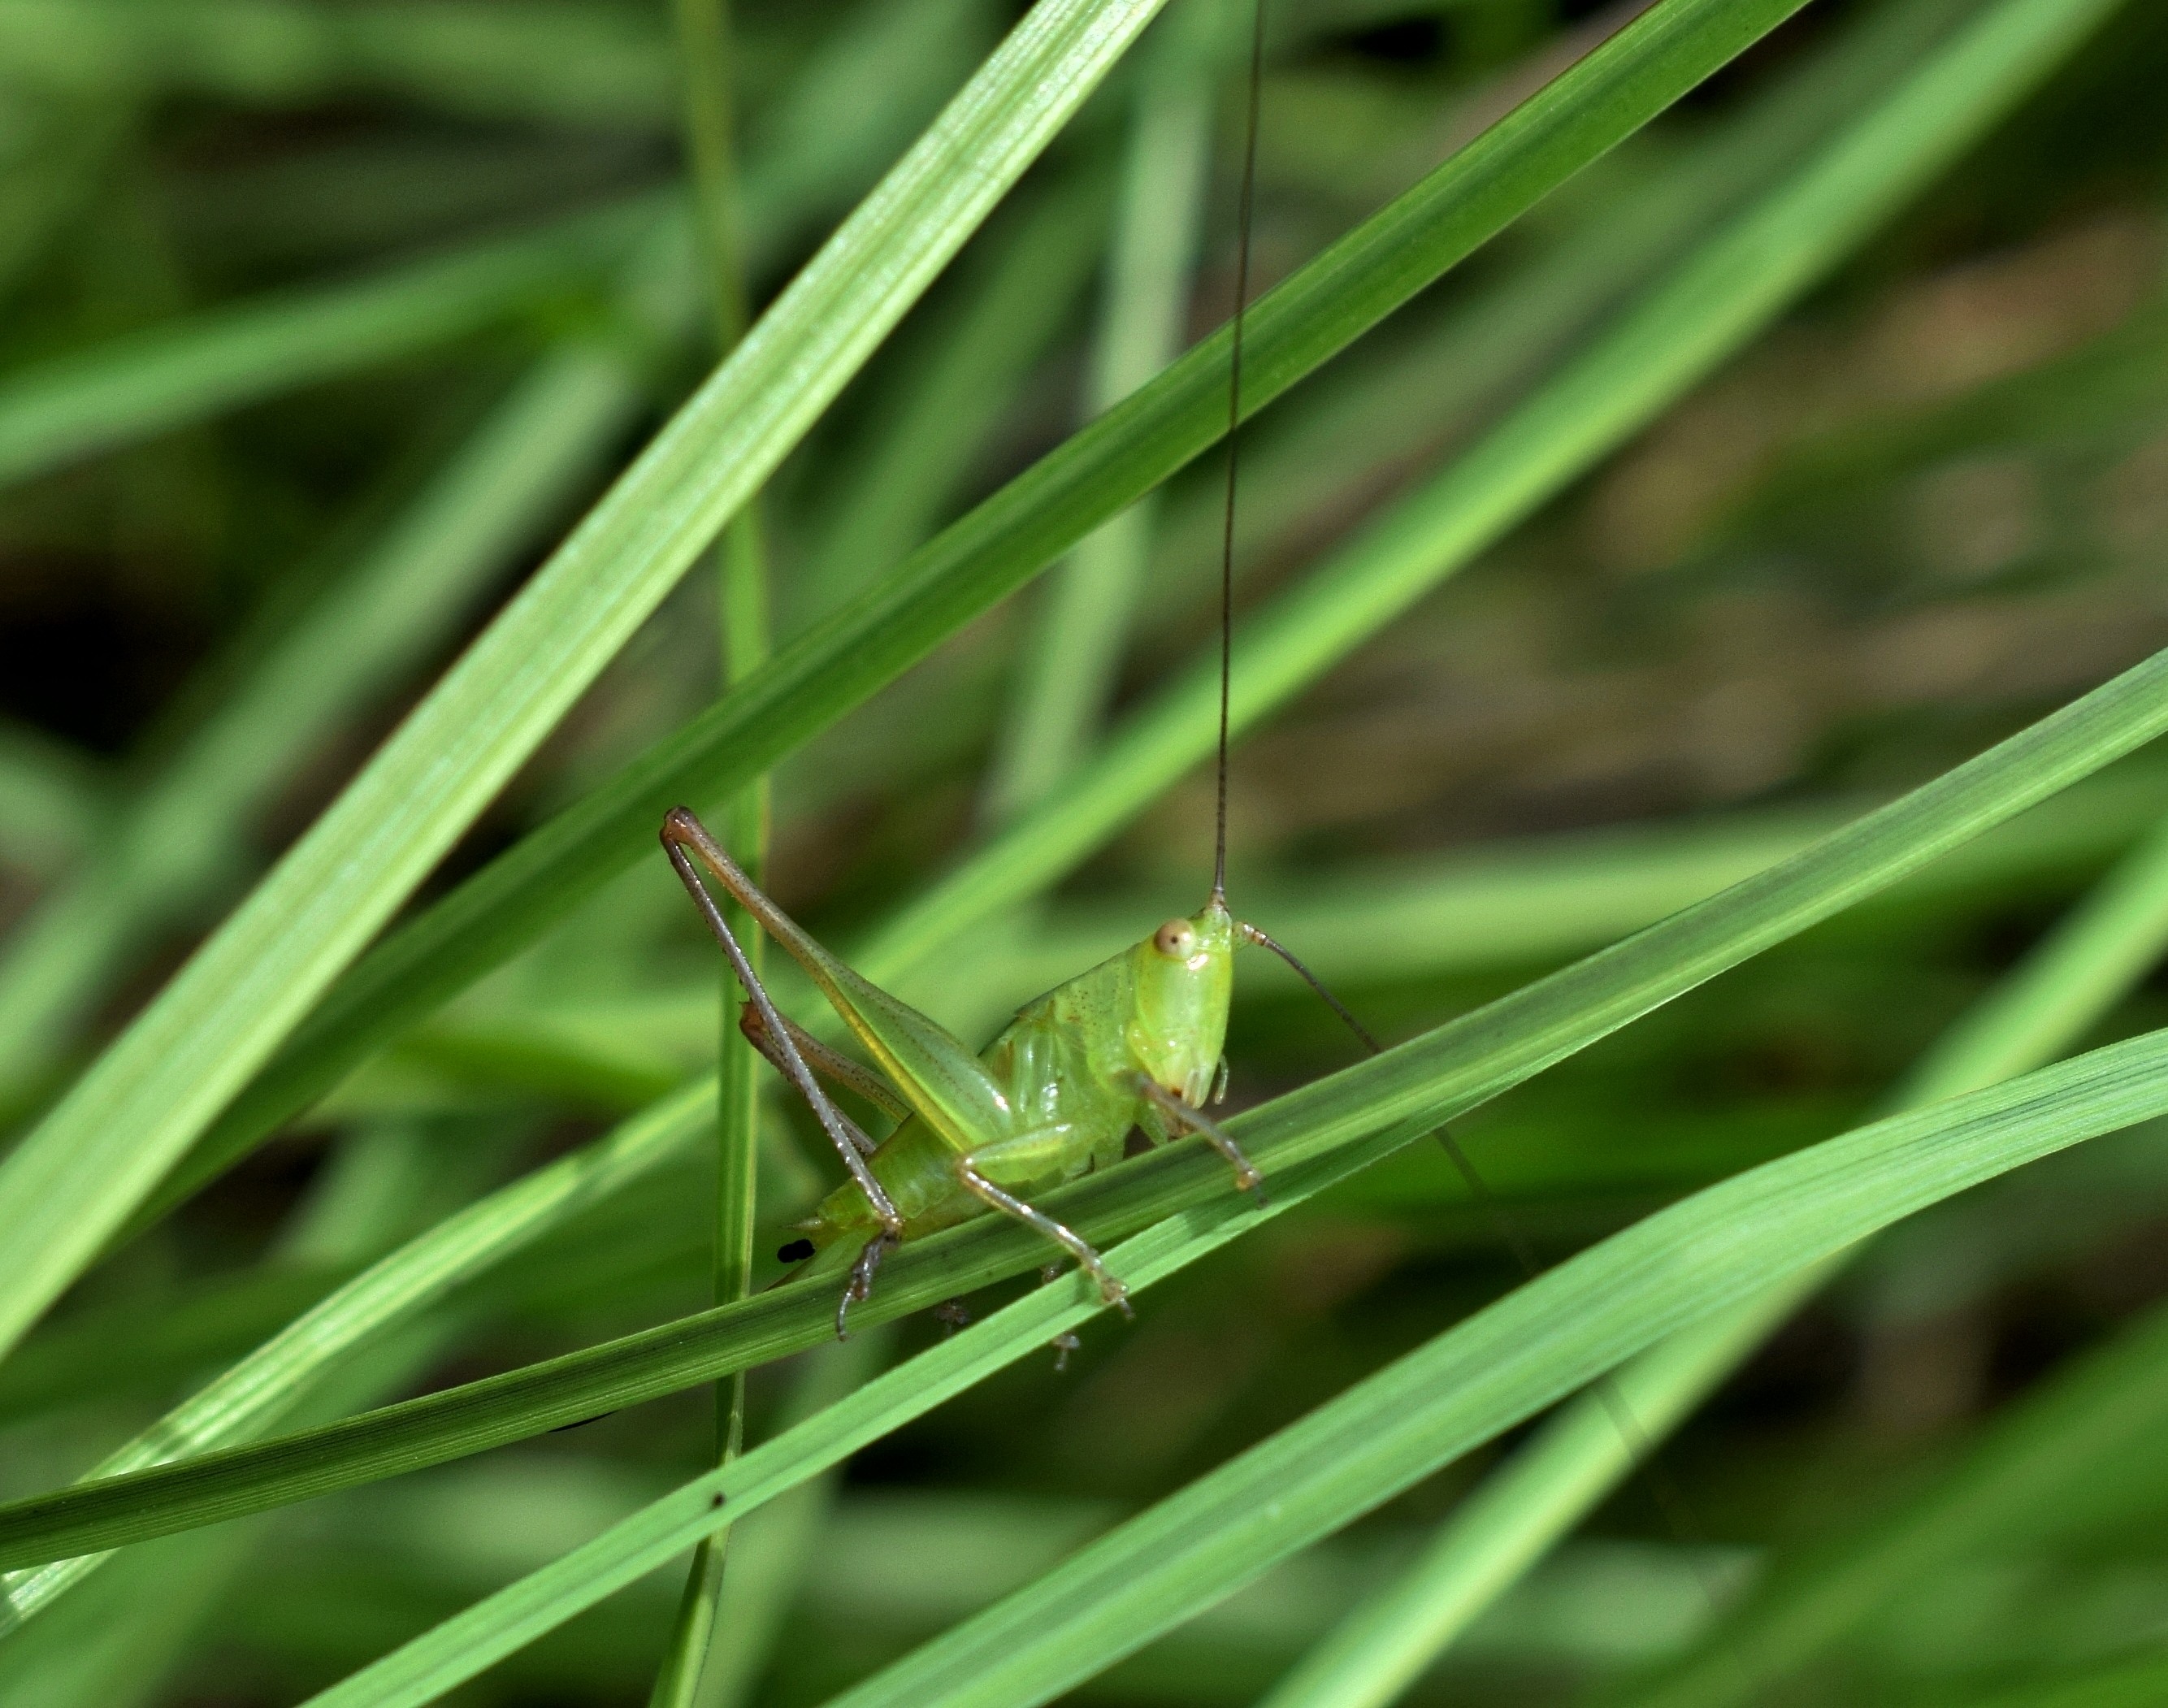
nature, grass, lawn, leaf, green, insect, bug, fauna, invertebrate, close up, camouflage, entomology, damselfly, grasshopper, katydid, nymph, hopper, antennae, macro photography, arthropod, winged insect, insectoid, orchelimum, meadow katydid nymph, grass family, plant stem, cricket like insect